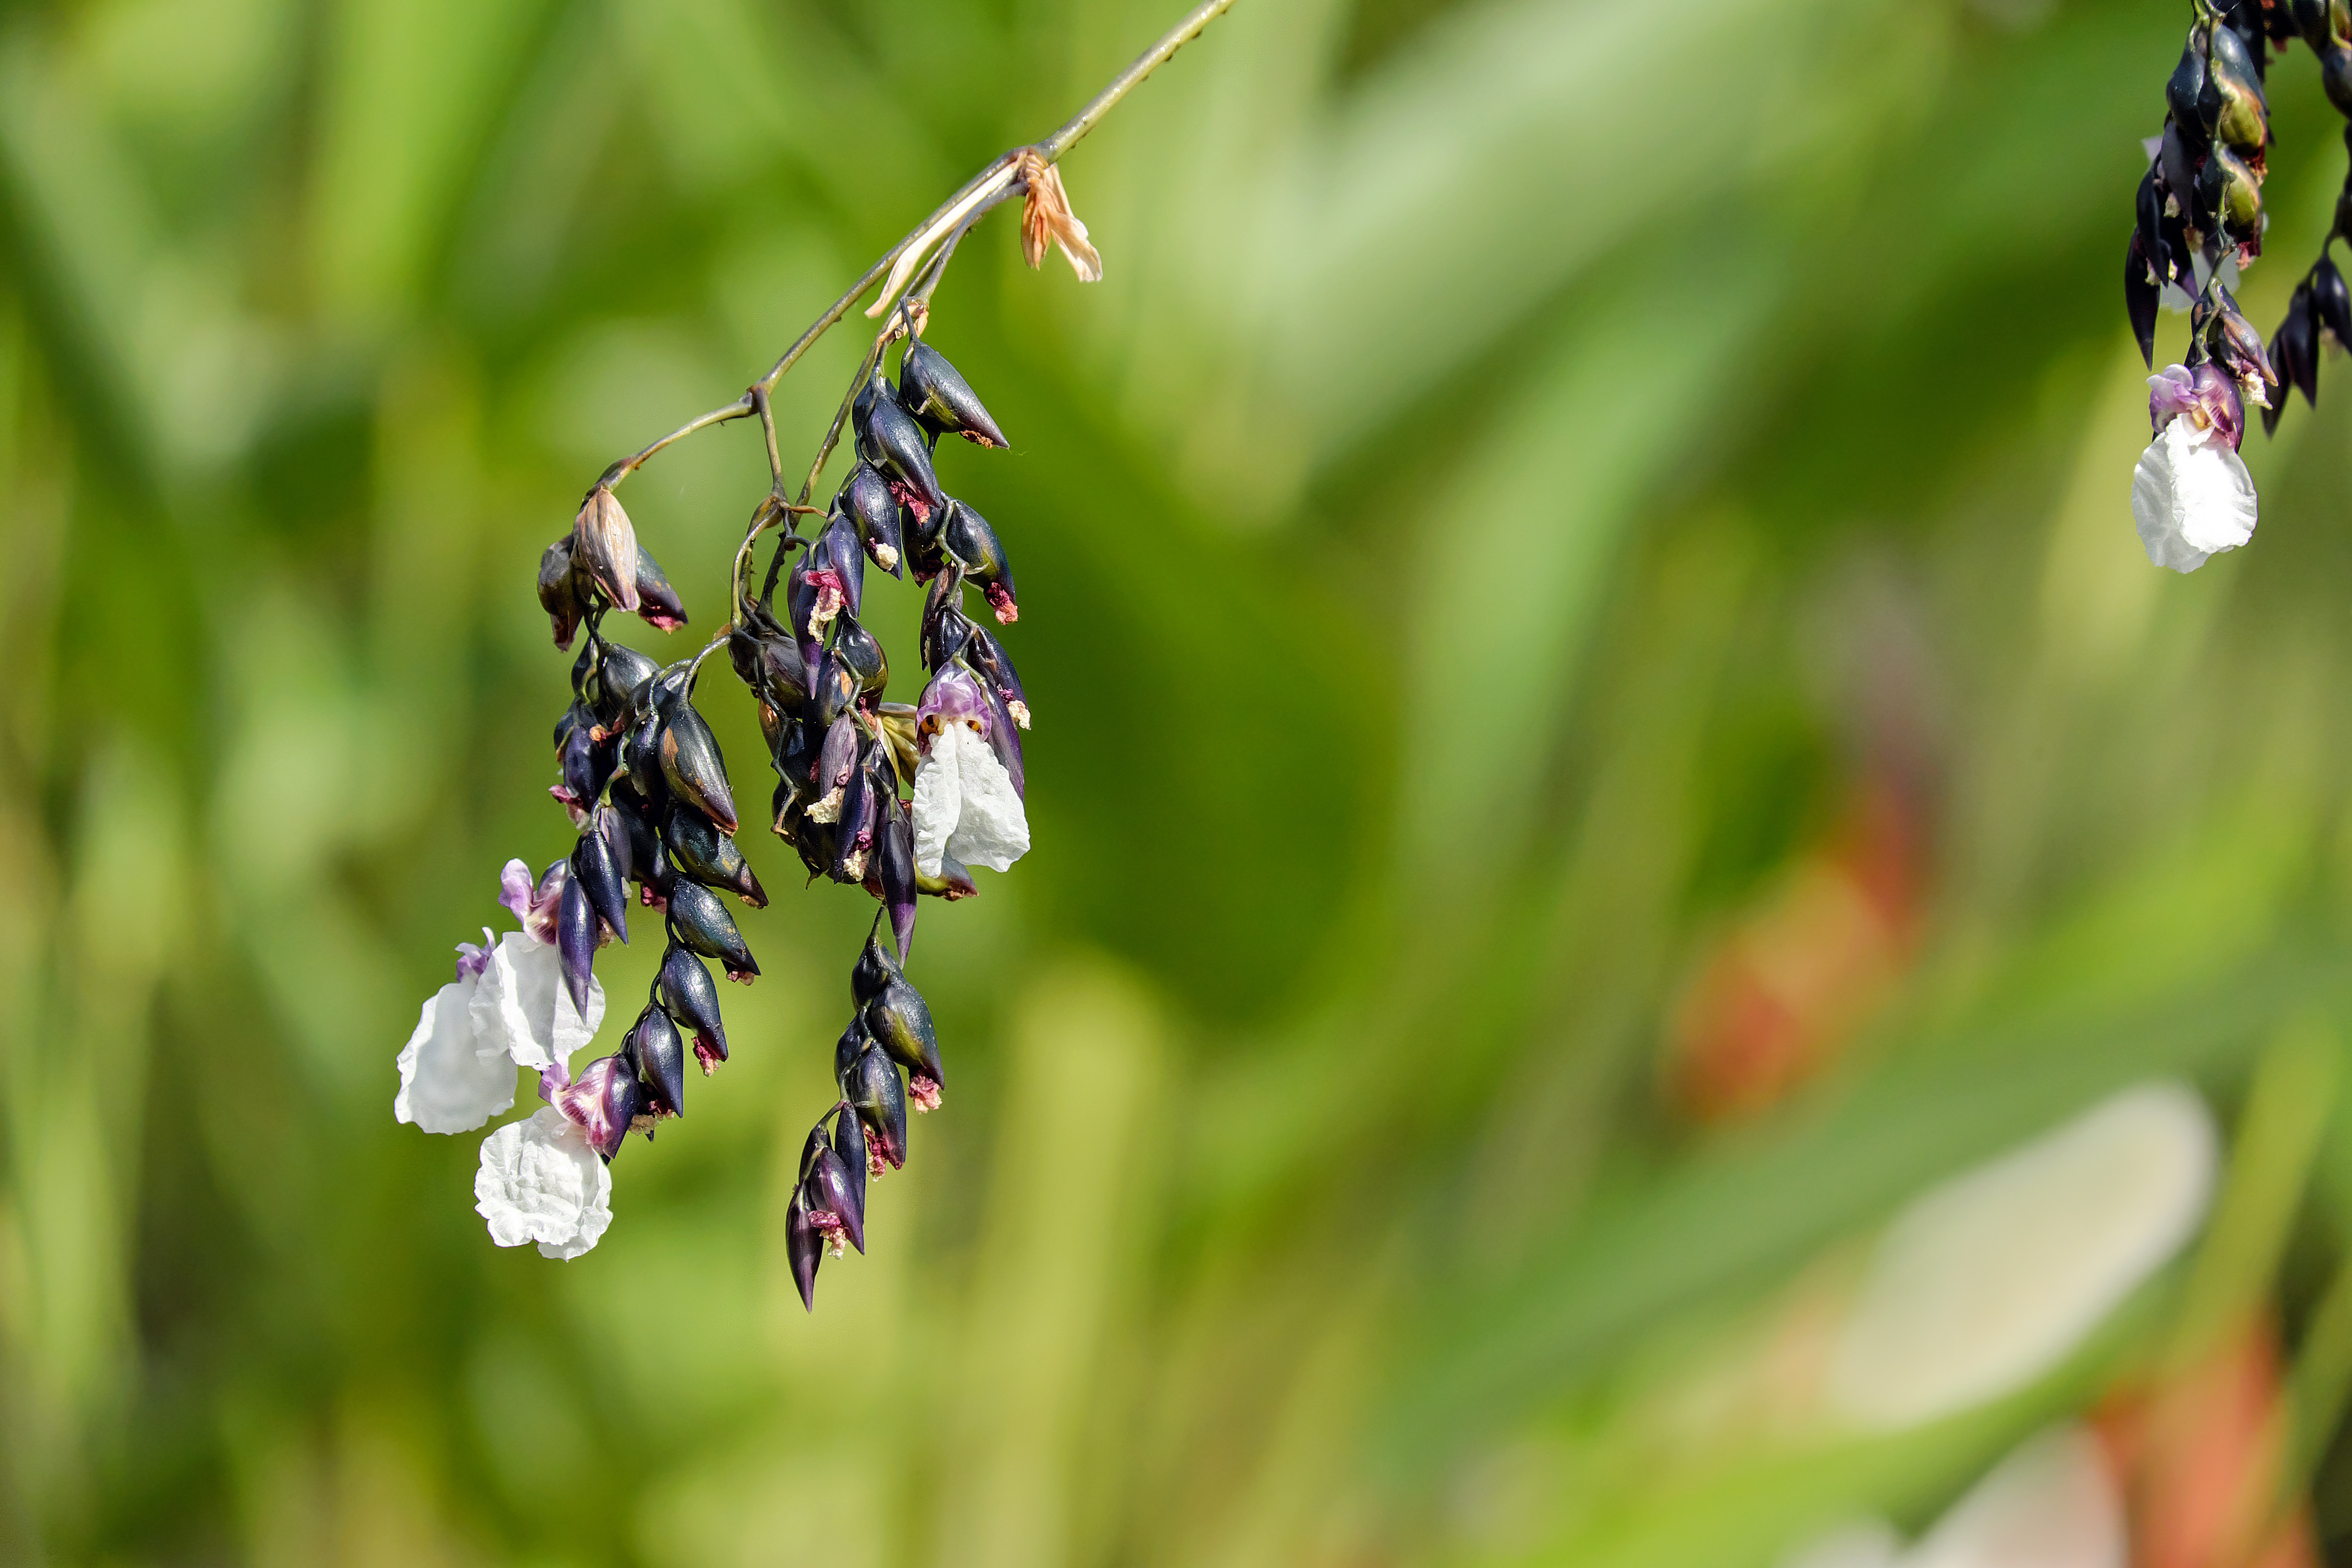
nature, grass, blossom, plant, photography, meadow, leaf, flower, bloom, pond, green, herb, insect, botany, aquatic plant, flora, fauna, invertebrate, wildflower, flowers, close up, macro photography, canna, flowering plant, thalia dealbata, plant stem, land plant